American Civil Liberties Union

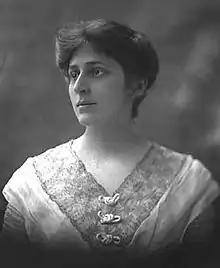
Crystal Eastman was one of the co-founders of the CLB, the predecessor to the ACLU.

Most of the organization's workload is performed by its local affiliates. There is at least one affiliate organization in each state, as well as one in Washington, D.C., and in Puerto Rico. California has three affiliates. The affiliates operate autonomously from the national organization; each affiliate has its own staff, executive director, board of directors, and budget. Each affiliate consists of two non-profit corporations: a 501(c)(3) corporation–called the ACLU Foundation–that does not perform lobbying, and a 501(c)(4) corporation–called ACLU–which is entitled to lobby. Both organizations share staff and offices.